Heinz Stücke

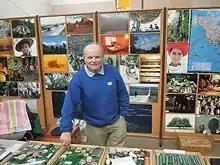
Stücke poses with some of his photographs and other memorabilia.

Since 1962, Stücke has taken more than 100,000 photographs. He funds his expeditions with licensing revenue from his photo catalogue; donations; and sales of his travel writing, postcards, and booklets that feature his photographs, writing, and illustrations.